État 140-101 to 140-370

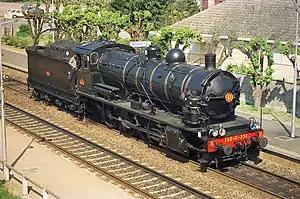
140.C.231 at Nogent-sur-Seine station, 24 May 1987

État 140-101 to 140-370 is a class of 2-8-0 steam locomotive of the Chemins de fer de l'État, and subsequently the SNCF.